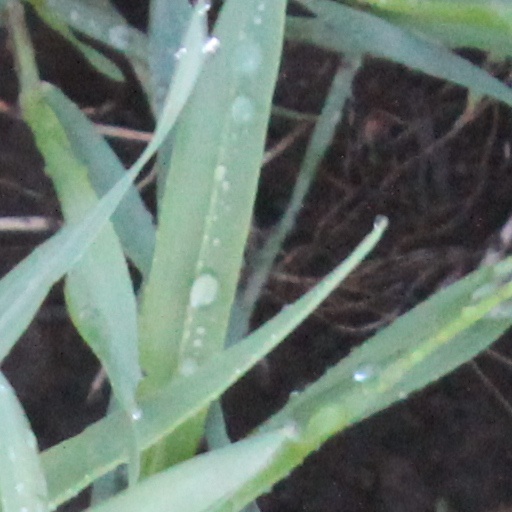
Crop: wheat